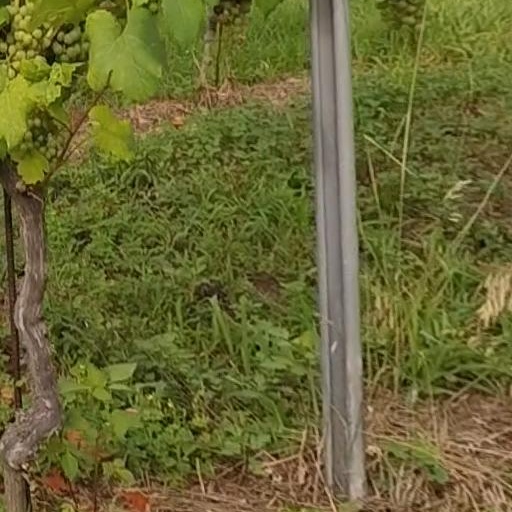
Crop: grape